CU convoys

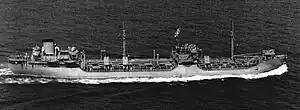
CU convoys were designed to protect fast, modern tankers like this mass-produced T2: "Hat Creek"

The CU convoys were a World War II series of fast trans-Atlantic convoys to the British Isles. The earliest convoys of the series were tankers sailing directly from petroleum refineries at Curaçao to the United Kingdom. Most convoys of the series assembled in New York City and included fast freighters and troopships, with tankers arriving from Aruba via TAG convoys to Guantánamo Bay and GN convoys from Guantánamo to New York.